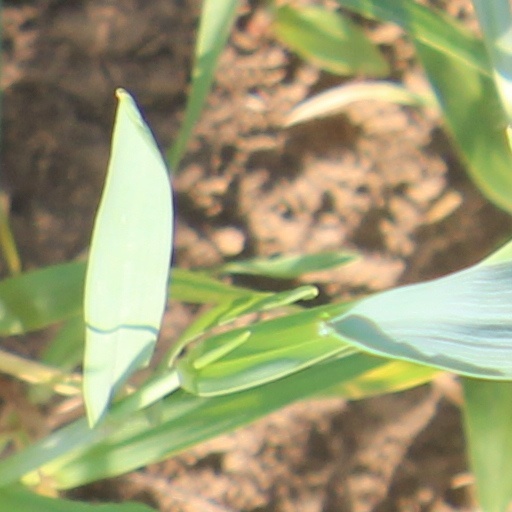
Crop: wheat